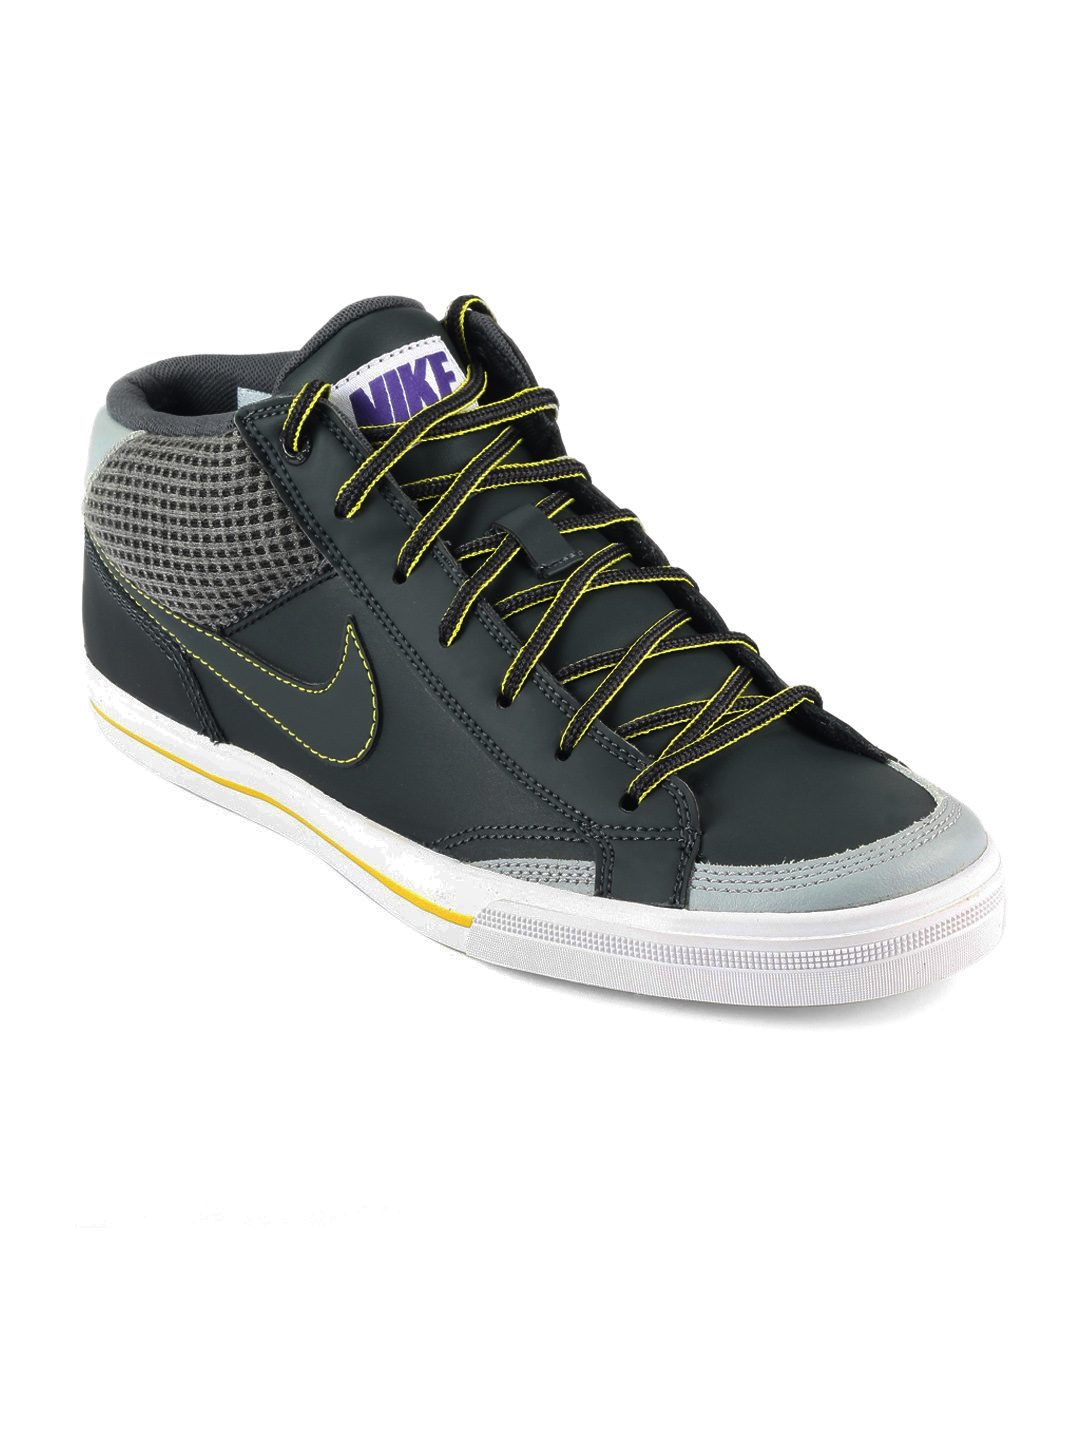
Nike Men Capri II Mid Grey Casual Shoes
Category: Footwear / Shoes / Casual Shoes
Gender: Men
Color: Grey
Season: Fall 2011
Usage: Casual